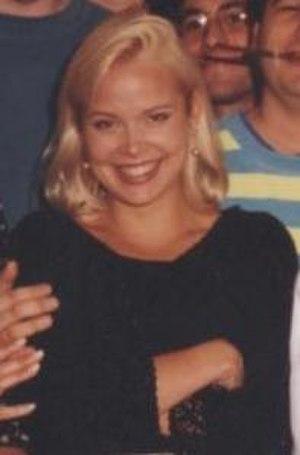
Lona Williams est une scénariste, productrice et actrice américaine née en 1966 à Rosemount dans le Minnesota.